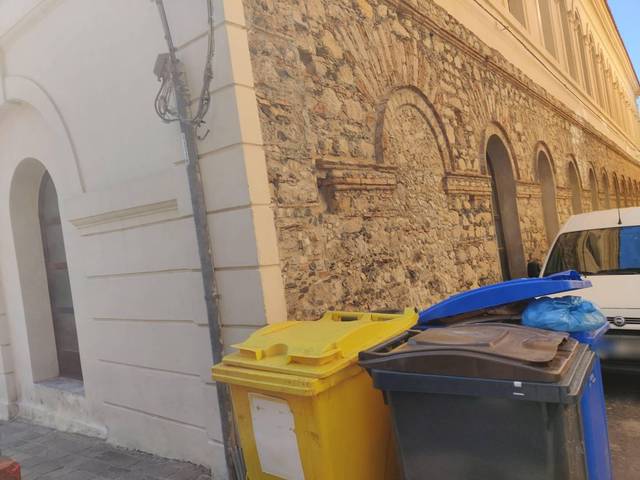
Region: Italy
Coordinates: 38.911, 16.586